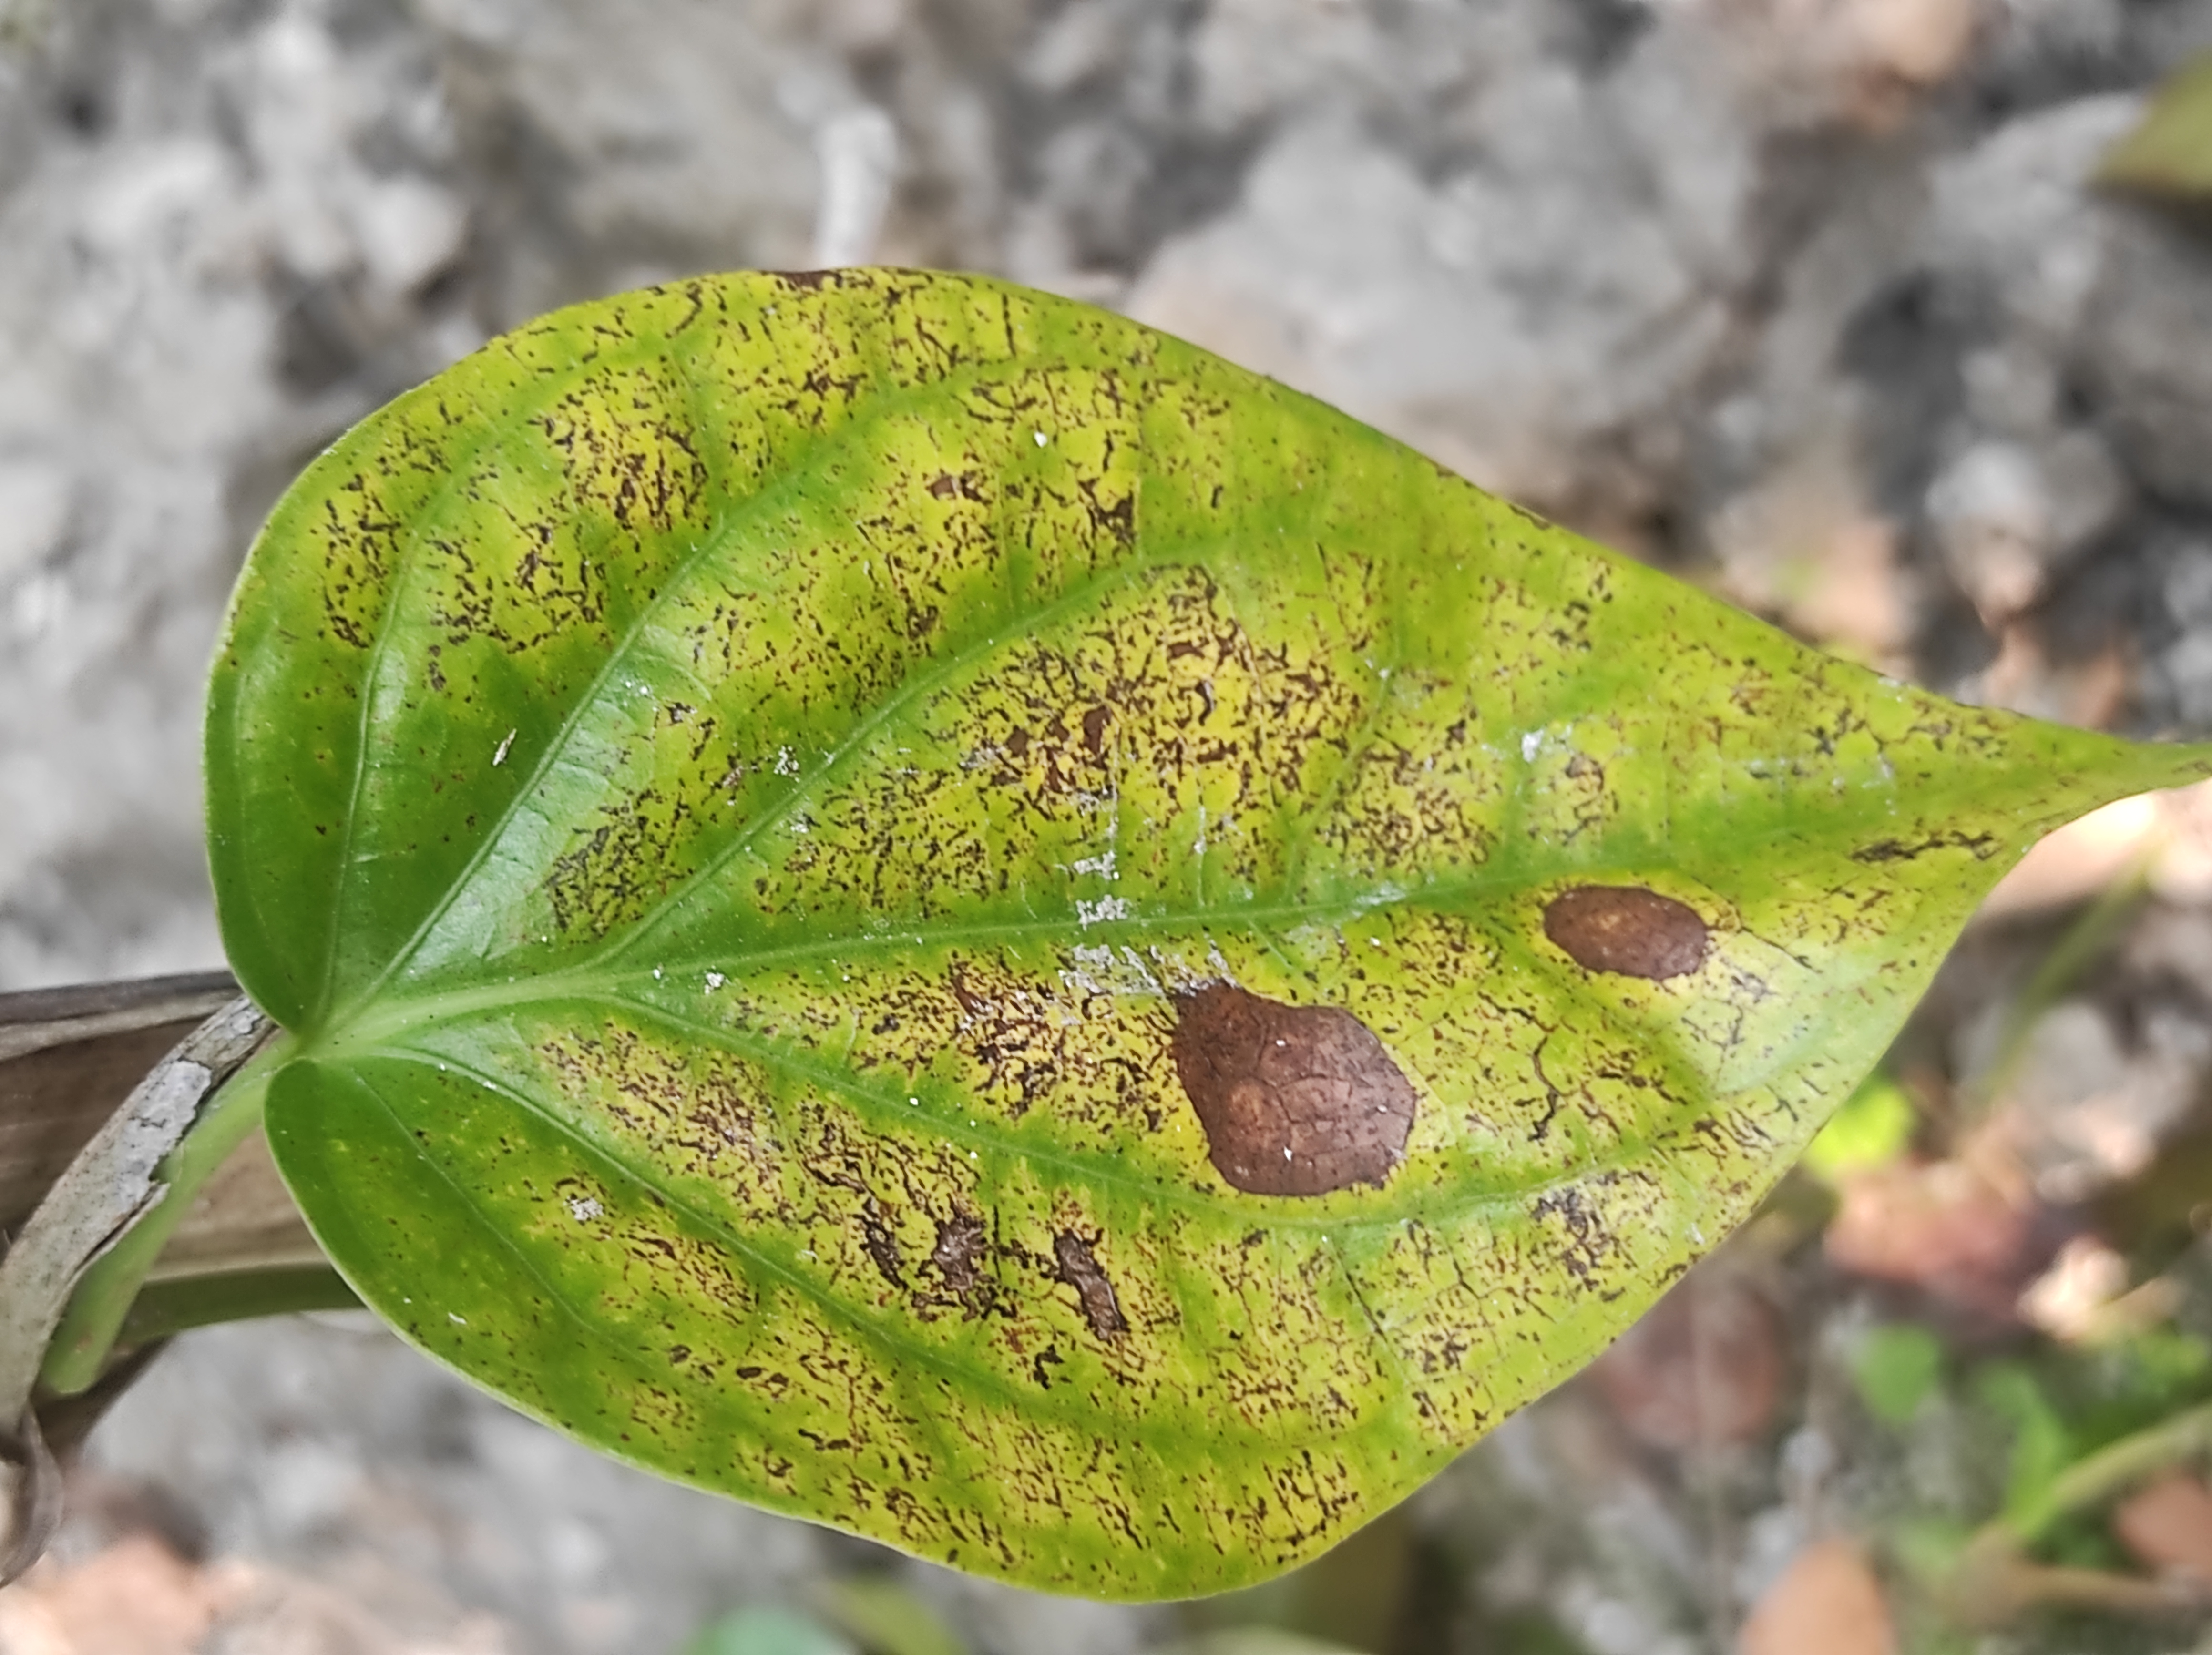
Label: Fungal_Brown_Spot_Disease